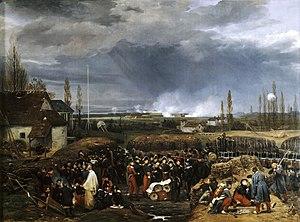
""Siège de la citadelle d’Anvers, 22 décembre 1832"". Au centre de la toile, les deux fils aînés du roi Louis-Philippe, le duc de Namours (en rouge) et le duc d'Orléans (barbu, à droite de Nemours) en compagnie du maréchal Gérard (à droite d'Orléans), ministre de la guerre. Huile sur toile d'Horace Vernet commandée en 1840 par le roi Louis-Philippe pour le Musée de l'Histoire de France à Versailles."
Léopold Iᵉʳ, connu auparavant sous le nom de Léopold Georges Chrétien Frédéric de Saxe-Cobourg-Saalfeld, né à Cobourg, le 16 décembre 1790 et mort le 10 décembre 1865 au château de Laeken, est un prince allemand de la maison de Saxe-Cobourg et Gotha devenu le premier roi des Belges en 1831 et le fondateur de la dynastie régnant sur la Belgique. Il est également l'ancêtre de l'actuel grand-duc de Luxembourg, du prétendant au trône d'Italie, ainsi que du prince Napoléon. Il règne sous le nom de Léopold, roi des Belges, prince de Saxe-Cobourg et Gotha, duc en Saxe.
Le siège de la citadelle d'Anvers eut lieu du 15 novembre au 23 décembre 1832, faisant suite à la campagne des Dix-Jours. Il opposa les troupes néerlandaises, qui occupaient Anvers, à l'Armée du Nord, corps expéditionnaire envoyé par la France durant la révolution belge et commandé par le maréchal Gérard.